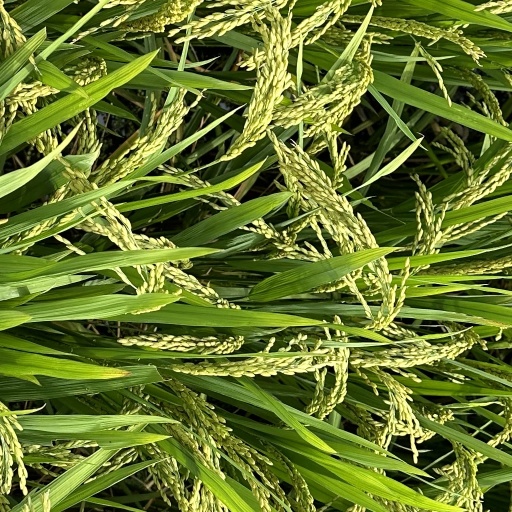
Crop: rice